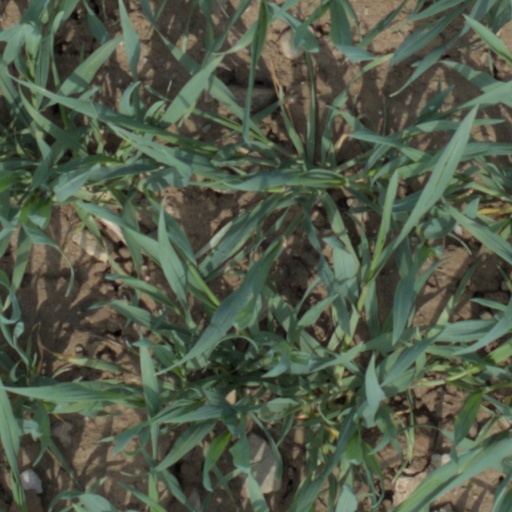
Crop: wheat